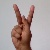
The image shows a hand gesture representing the letter 'K' in Indian Sign Language.